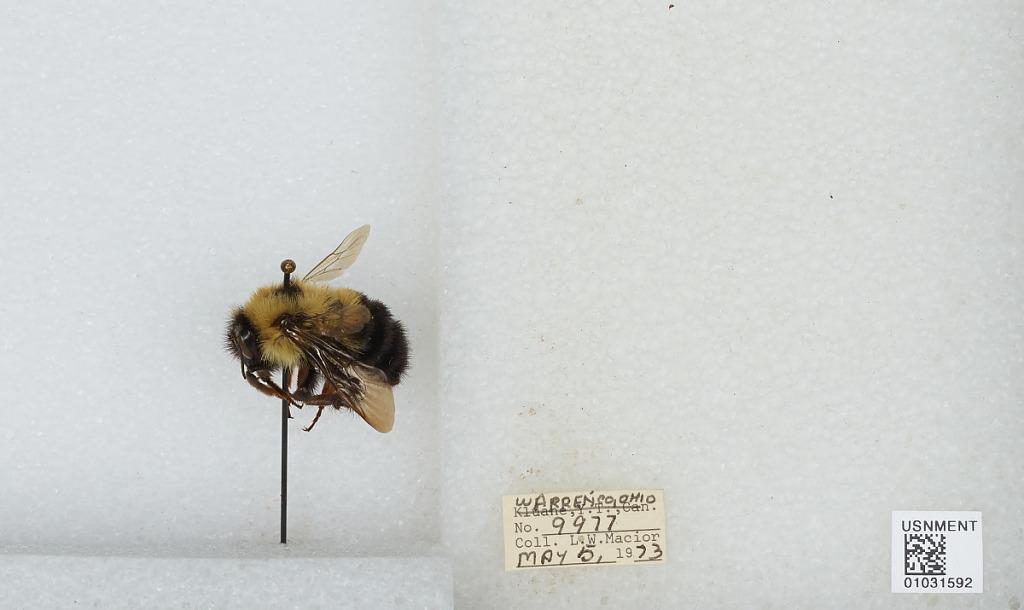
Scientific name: Bombus (Pyrobombus) vagans vagans Smith
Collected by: L. Macior
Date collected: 1973-5-5
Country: United States
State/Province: Ohio
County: Warren
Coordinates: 39.4242, -84.1856